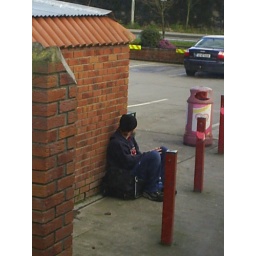
This guy was sitting outside the bus in Urlingford